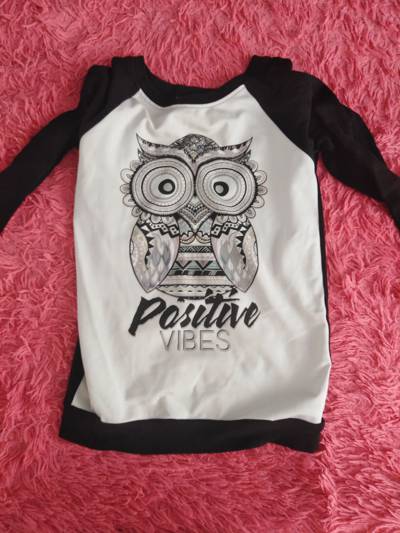
Waste category: clothes